Question: Please indicate a possible affordance area of drum that can be used for beating
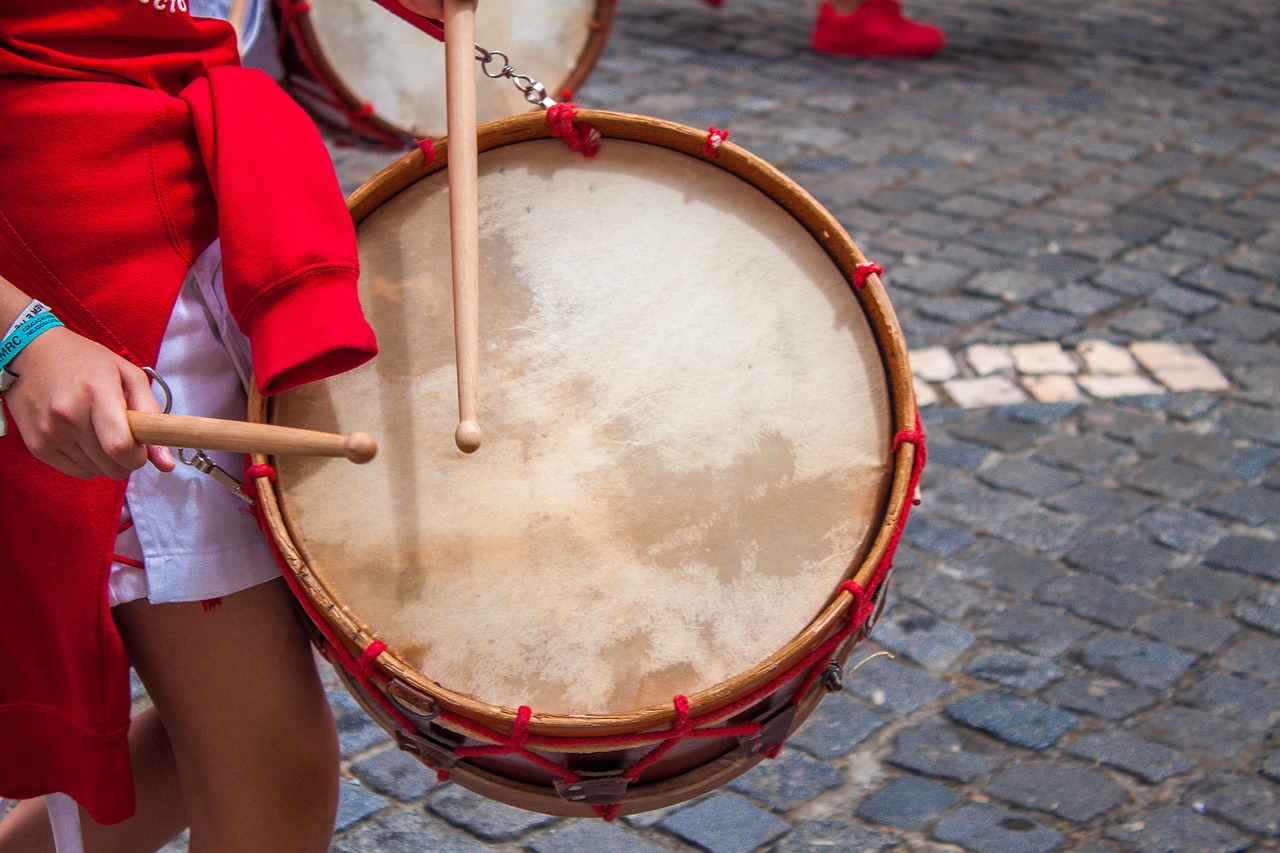
Answer: [209.929, 126.322, 915.383, 728.141]